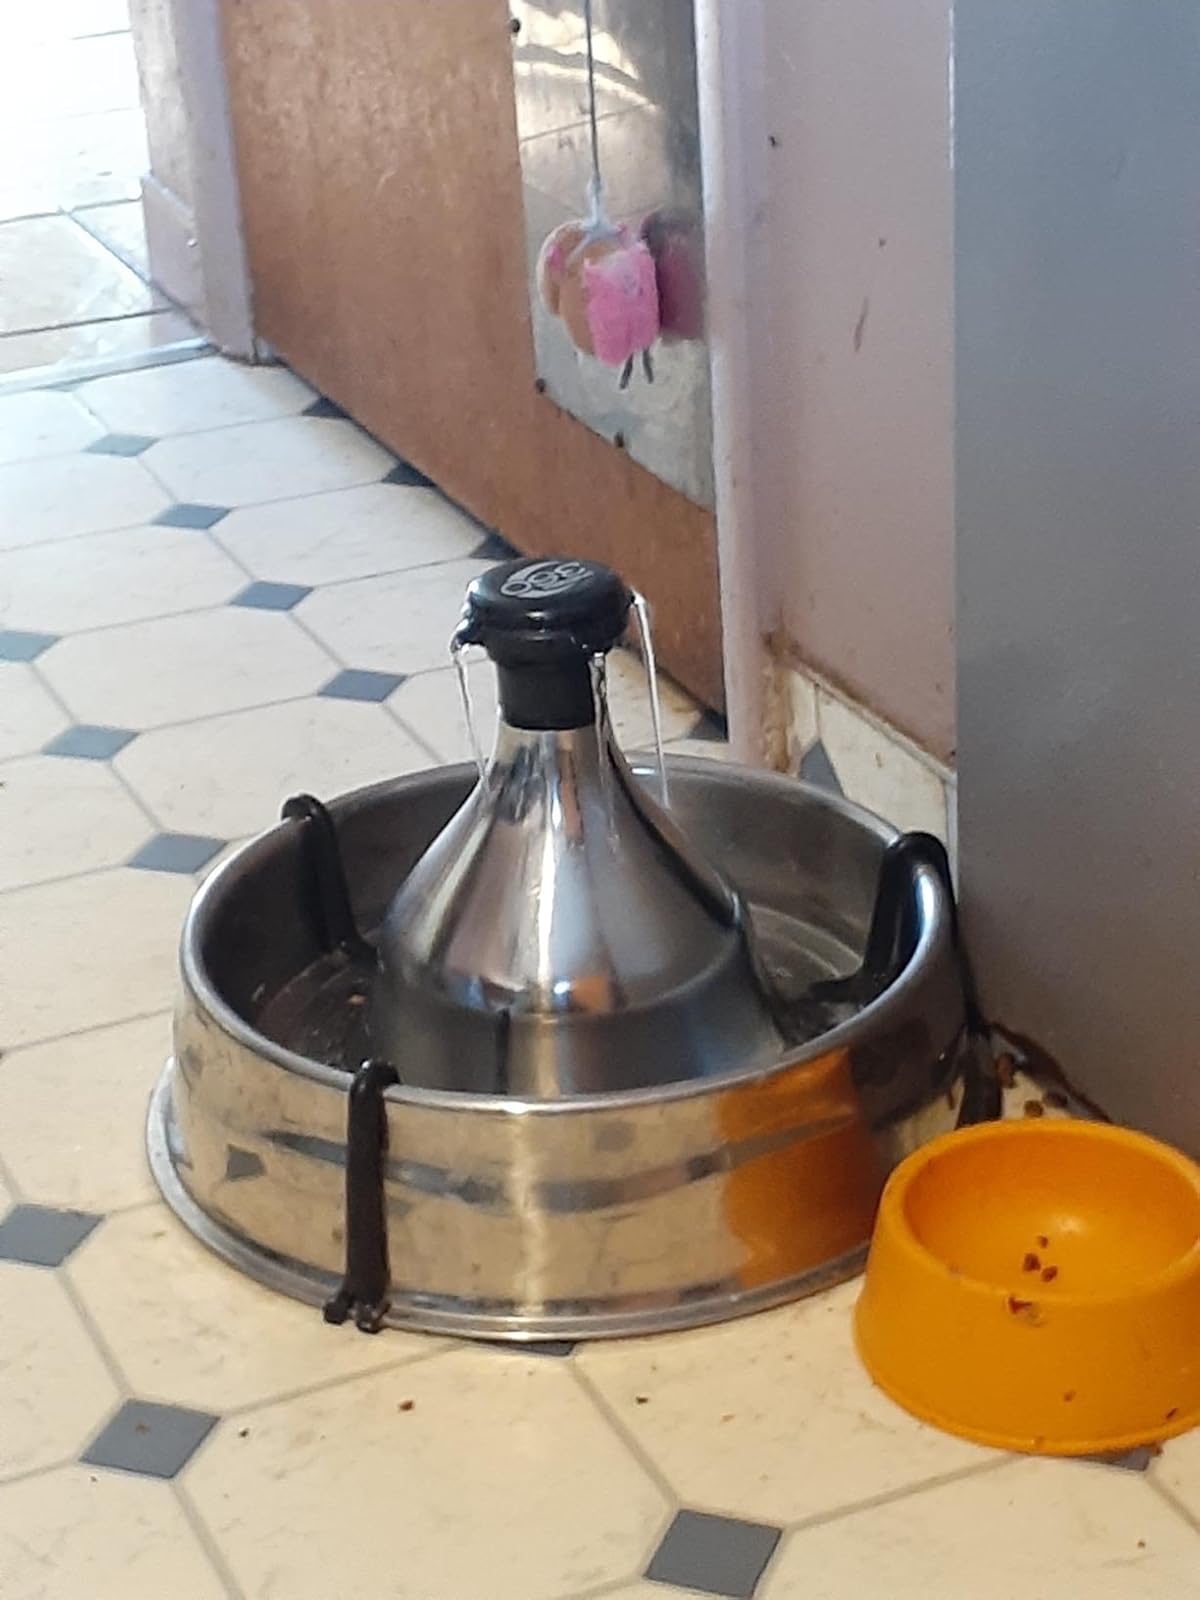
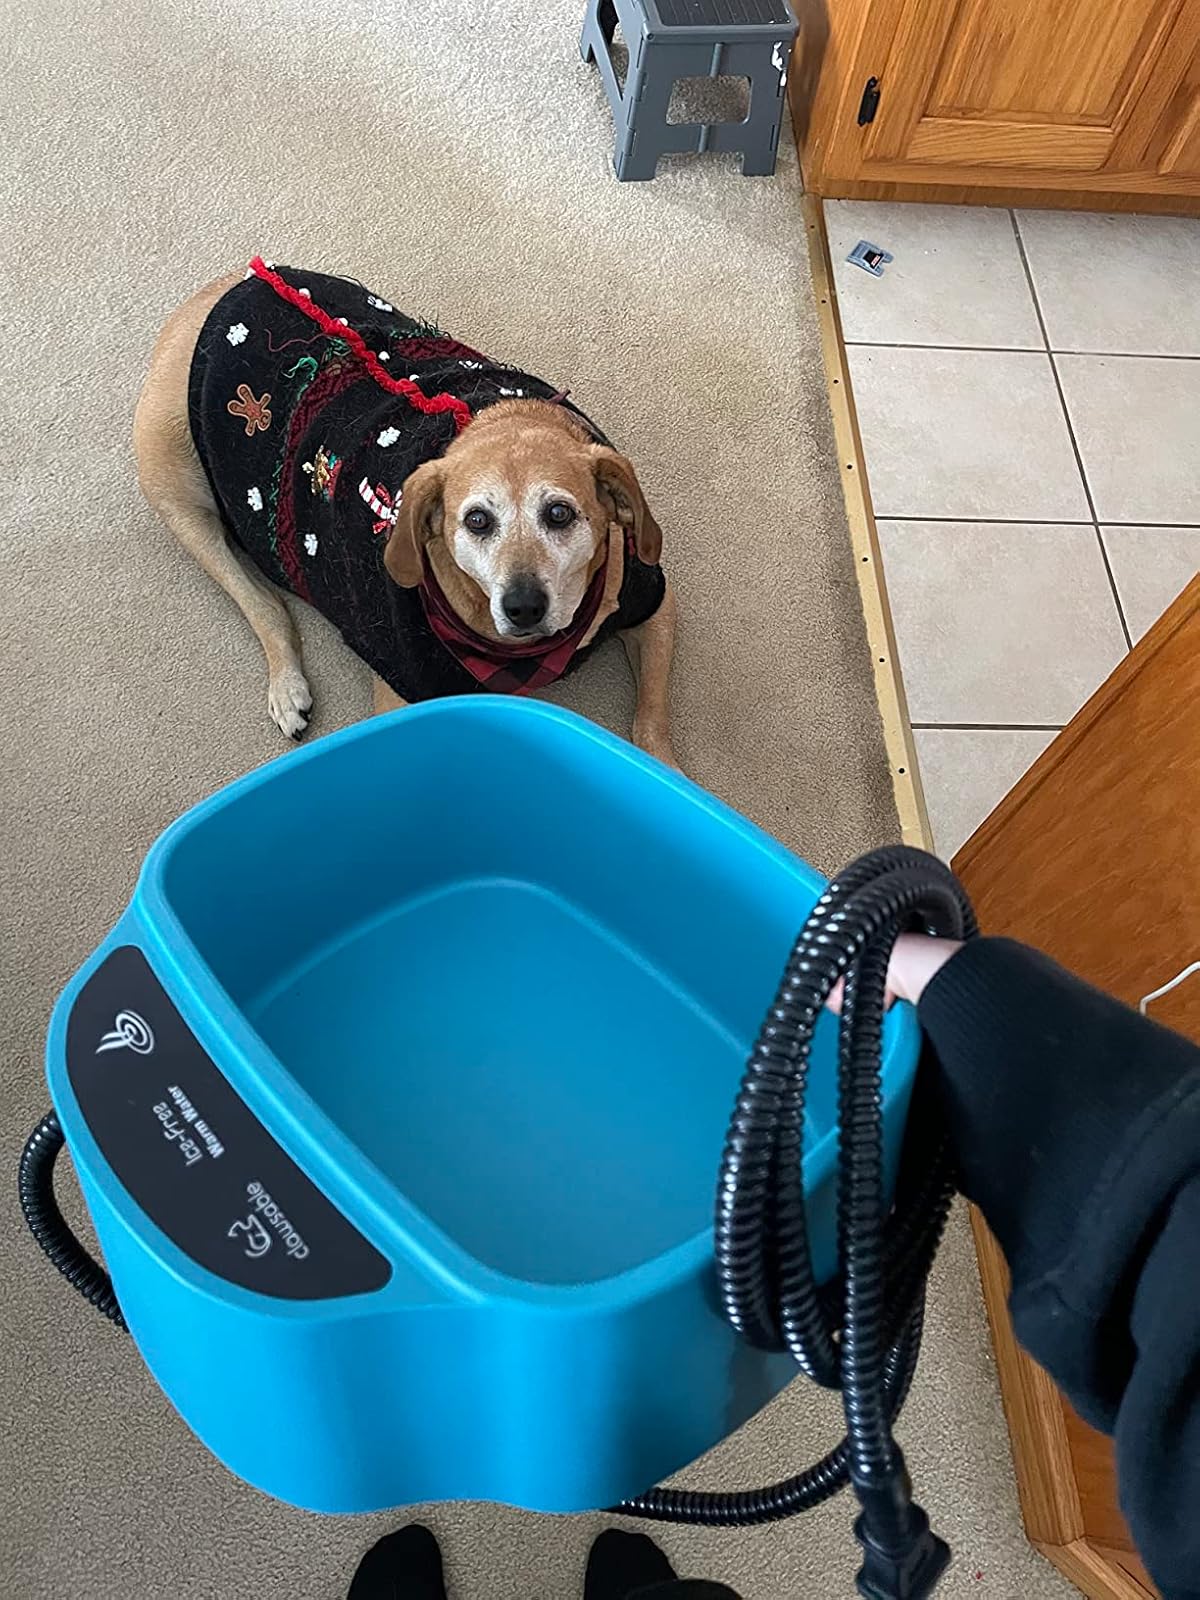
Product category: items_bowl
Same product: no